Empire State Building (Spokane, Washington)

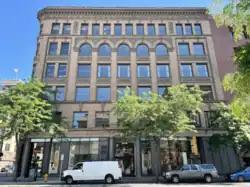
The building in 2022

The Empire State Building, also known as the Great Western Savings and Loan Building, is a historic building in Downtown, Spokane, Washington. It was designed by architect John K. Dow, and built in 1899 for Charles Sweeny, an investor who had served under Union Army General George Armstrong Custer during the American Civil War of 1861–1865. It has been listed on the National Register of Historic Places since August 18, 1977.